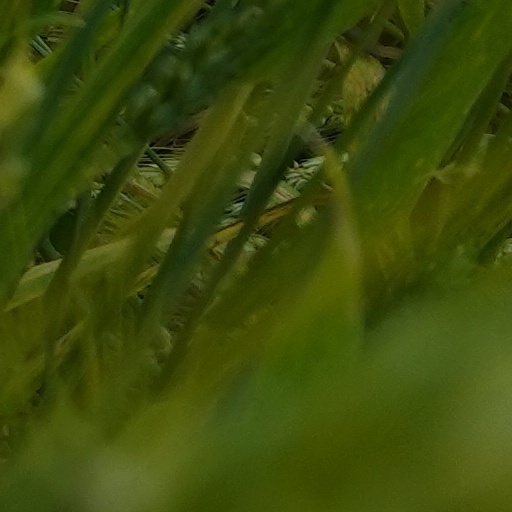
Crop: wheat